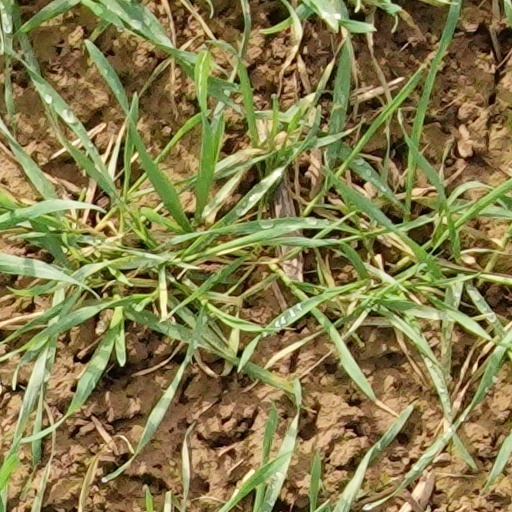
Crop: wheat